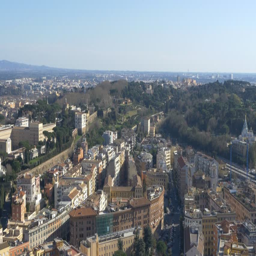
4k aerial view of the city sunny blue sky